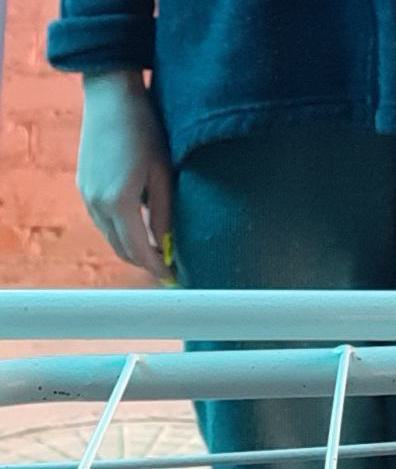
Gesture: no_gesture